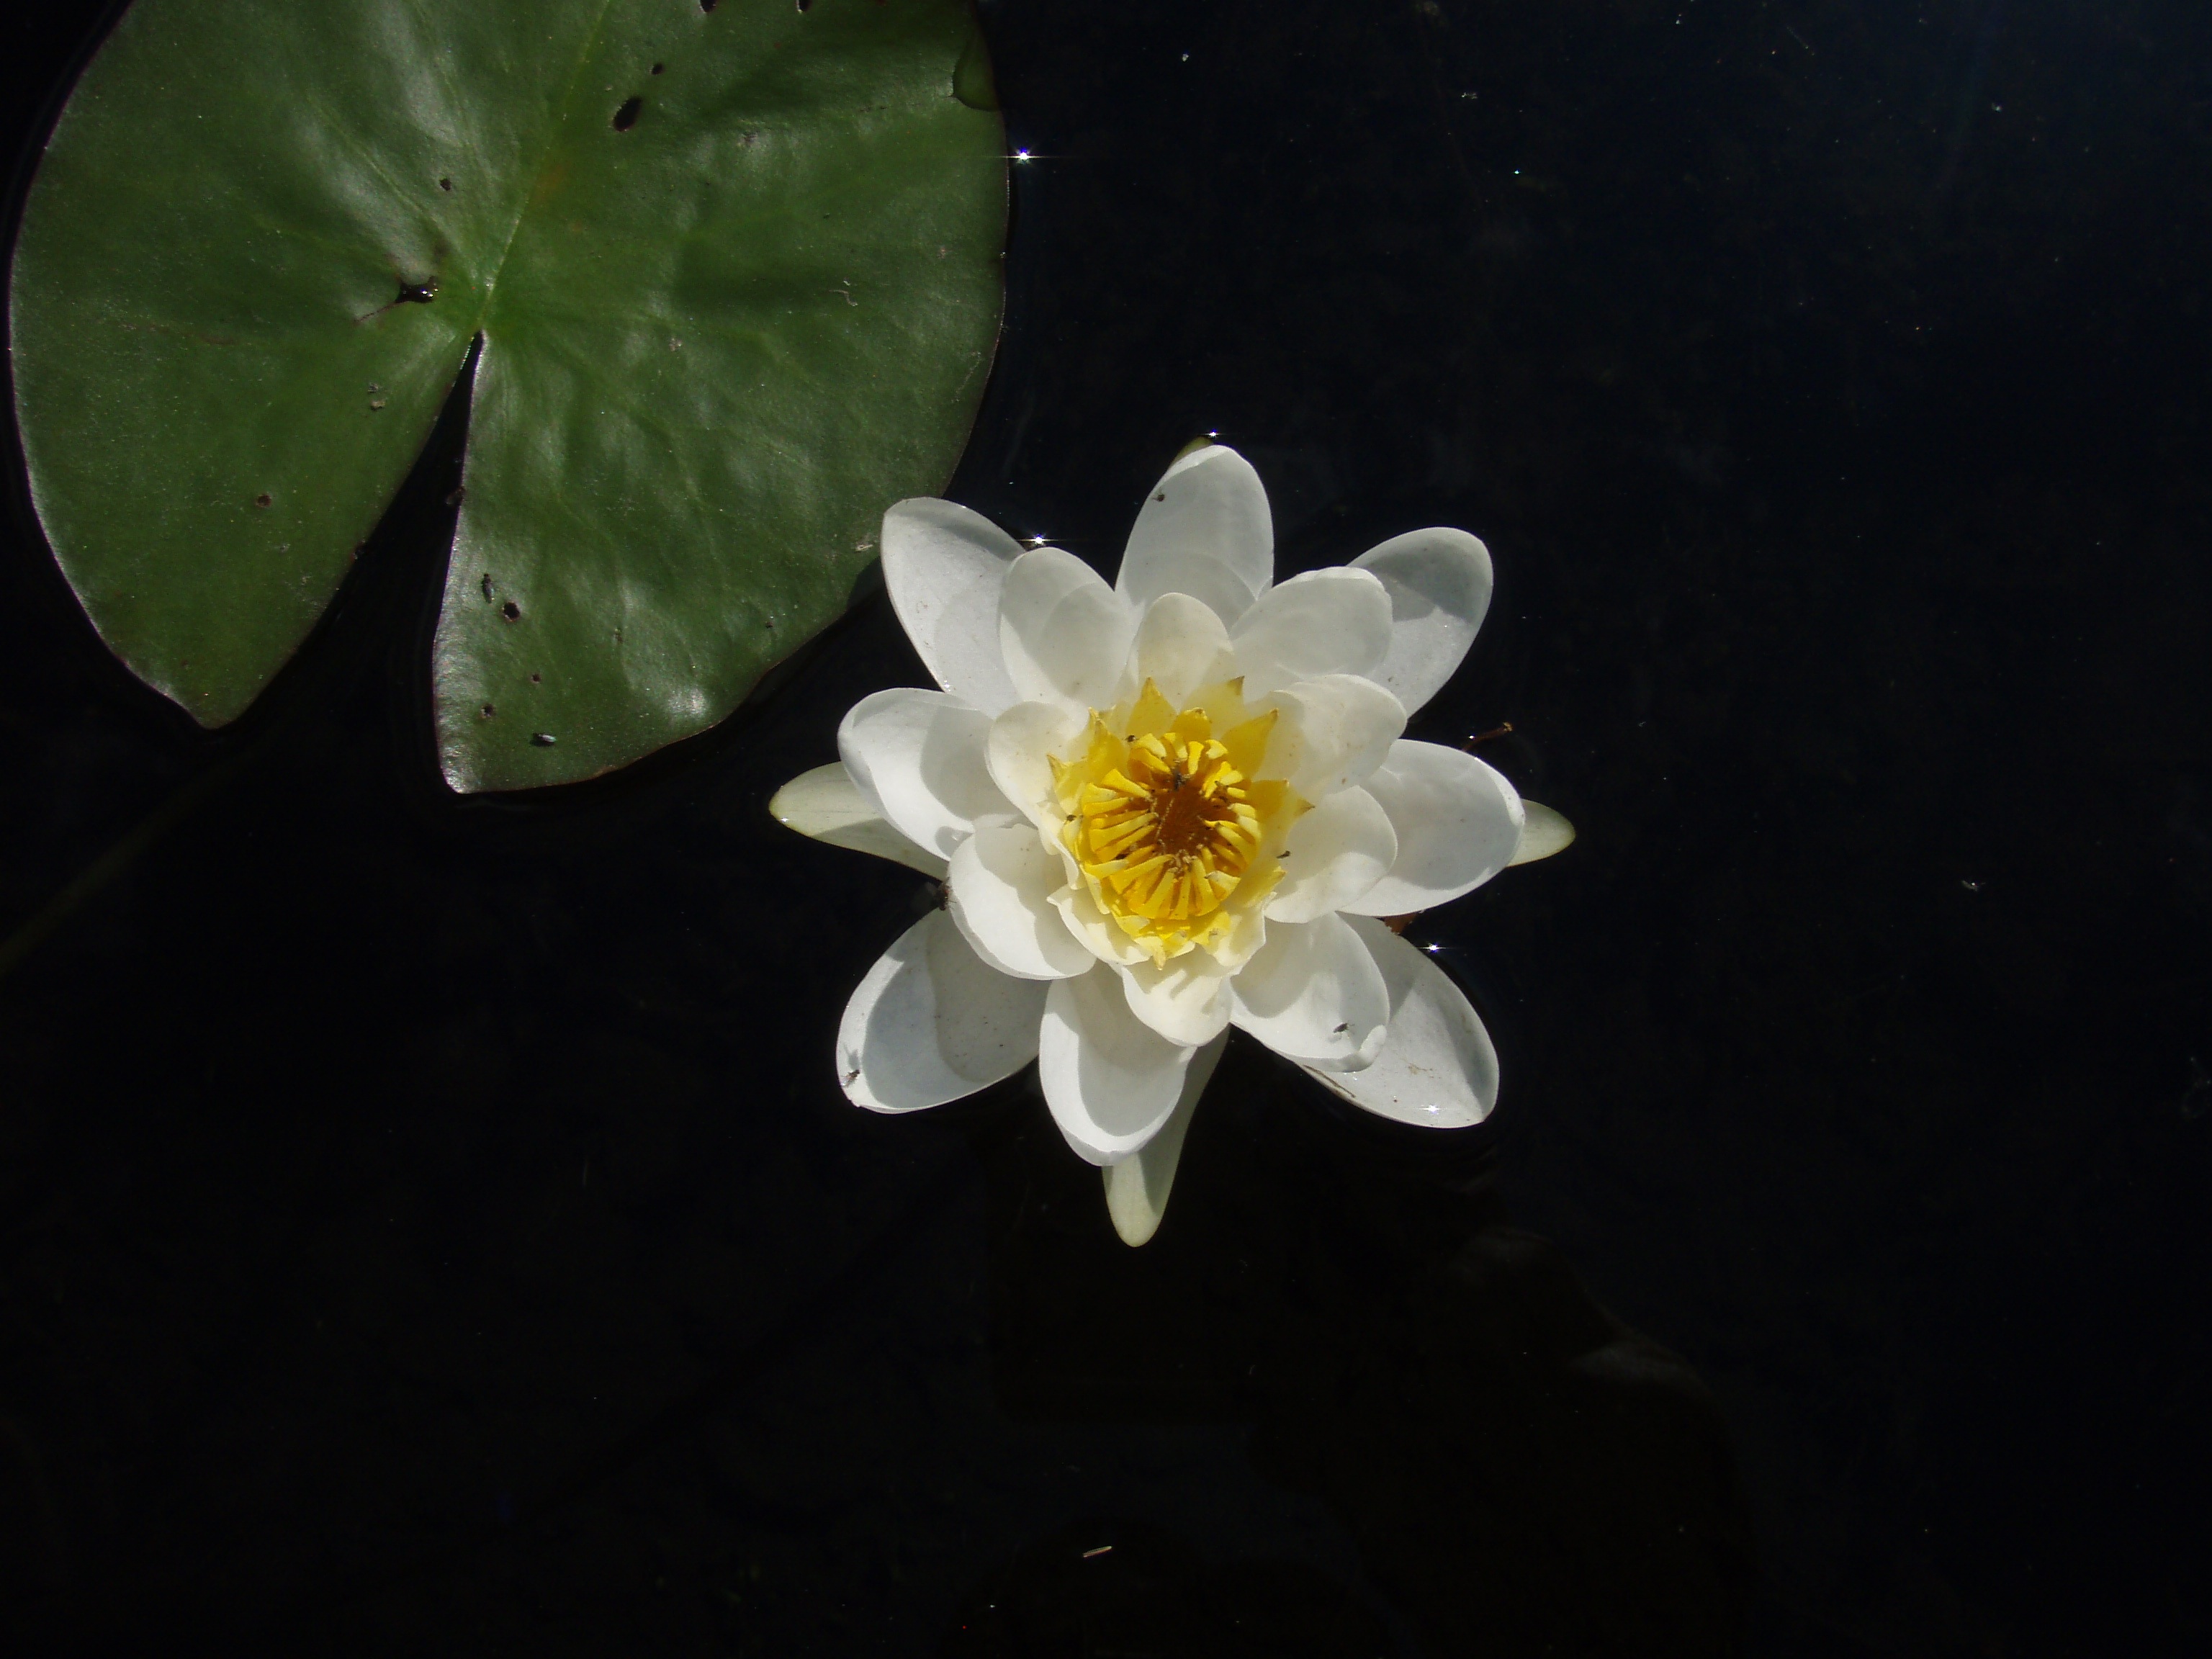
nature, blossom, plant, leaf, flower, petal, summer, green, botany, yellow, aquatic plant, flora, close up, macro photography, flowering plant, land plant